Chicago-style pizza

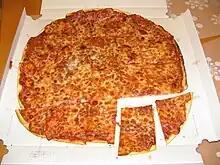
Chicago tavern-style thin-crust pizza

There is also a style of thin-crust pizza known as "tavern style". Residents of two cities claim to have originated it in the 1940s: Milwaukee and Chicago.